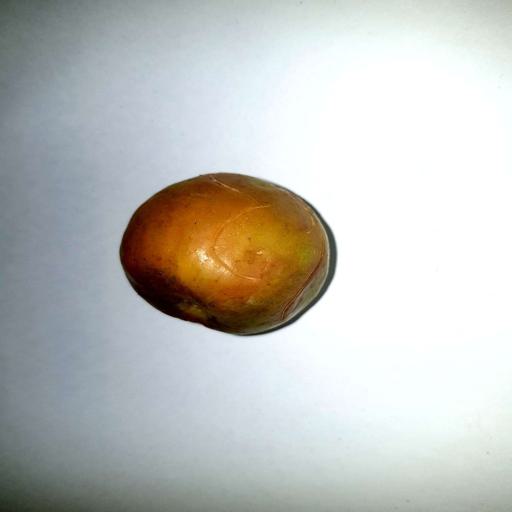
Label: bruised